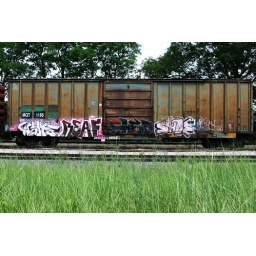
Spotted these box cars covered in graffiti. Just so you know...I love to photograph things covered in graffiti. Manistee, Michigan